2000 United States Senate election in New York

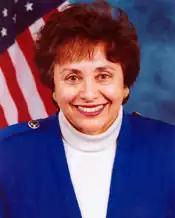
U.S. Representative Nita Lowey was initially expected to run, but she stepped aside in favor of First Lady Hillary Rodham Clinton.

New York City Mayor Rudy Giuliani, who was prevented by term limits from running for mayoral reelection in 2001, immediately indicated interest. Due to his high profile and visibility, Giuliani was supported by the New York State Republican Party, even though he had irritated many by endorsing incumbent Democratic Governor Mario Cuomo over Republican George Pataki in 1994. Giuliani became the presumptive Republican nominee, and by April 1999 had formed a formal exploratory committee for a Senate run. There were still possible Republican primary opponents. Rick Lazio, a U.S. Representative representing Suffolk County on Long Island, was raising money and had a candidacy announcement scheduled for August 16; he had openly discussed a primary against Giuliani, believing his more conservative record would be appealing to Republican primary voters. In early August, under pressure from state and national Republican figures, Pataki endorsed Giuliani. Pataki prevailed upon Lazio to forgo his candidacy, which Lazio agreed to despite frustration that Giuliani had still not officially announced that he was running; Lazio said, "If the mayor wants to be a candidate, I think he needs to get into this race. It is time to put the soap opera aside and step up to the plate." Nassau County U.S. Representative Peter T. King also considered running and had raised some funds.